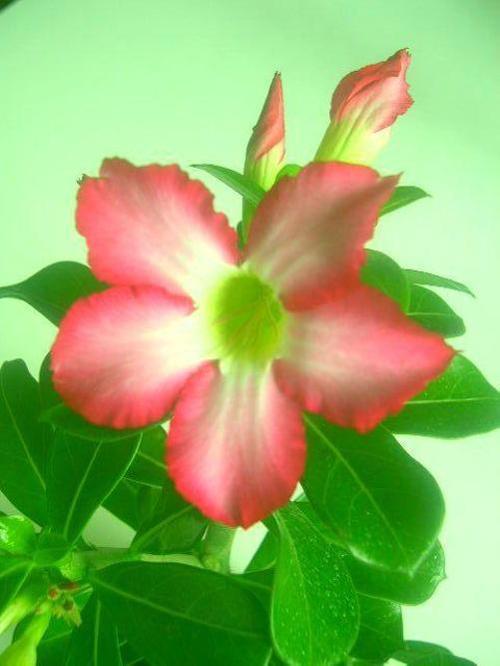
Label: desert-rose